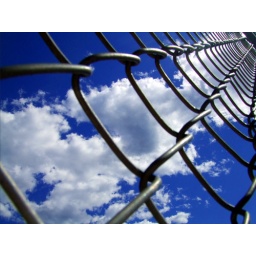
blue sky over the fence